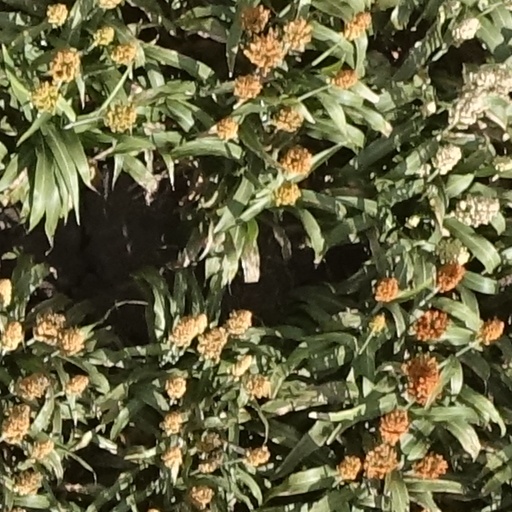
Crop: sorghum